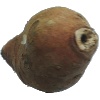
Label: Potato Sweet 1